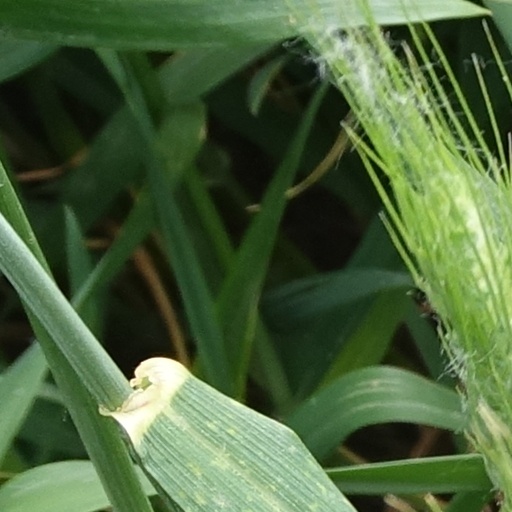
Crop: wheat